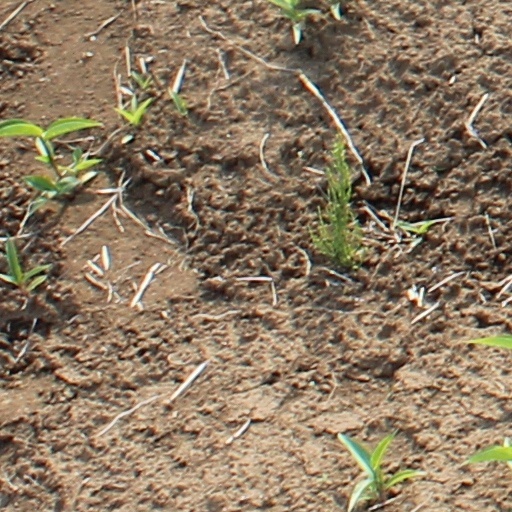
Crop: wheat